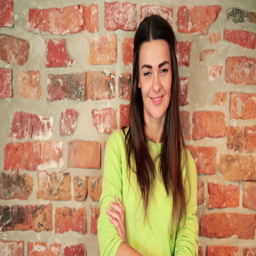
portrait of young happy woman standing by the brick wall